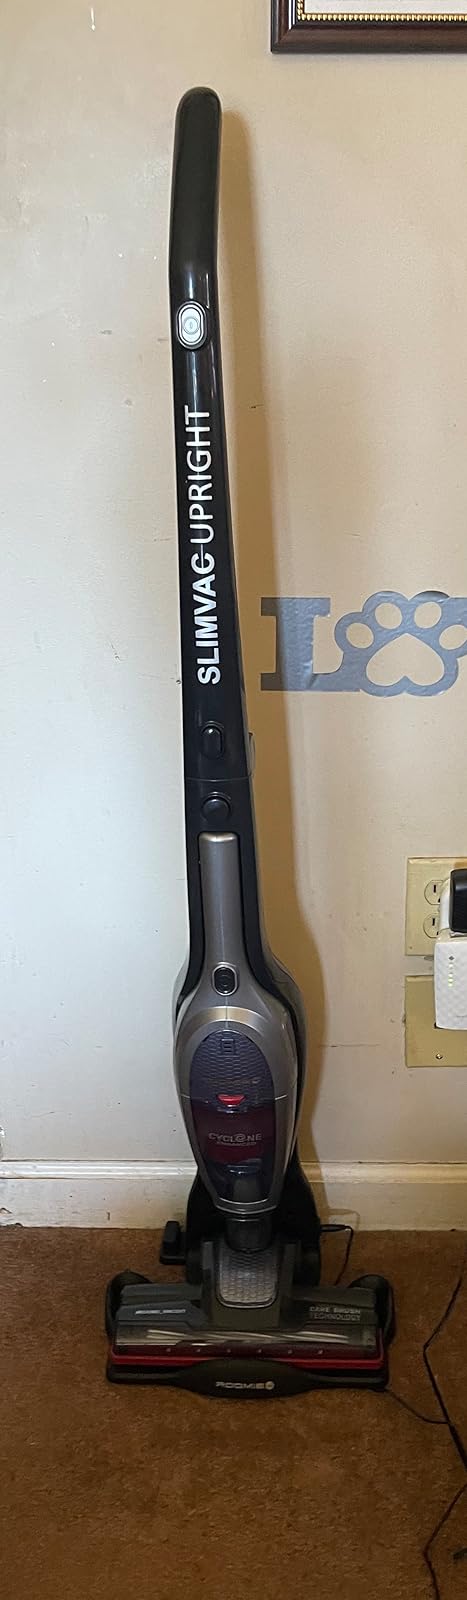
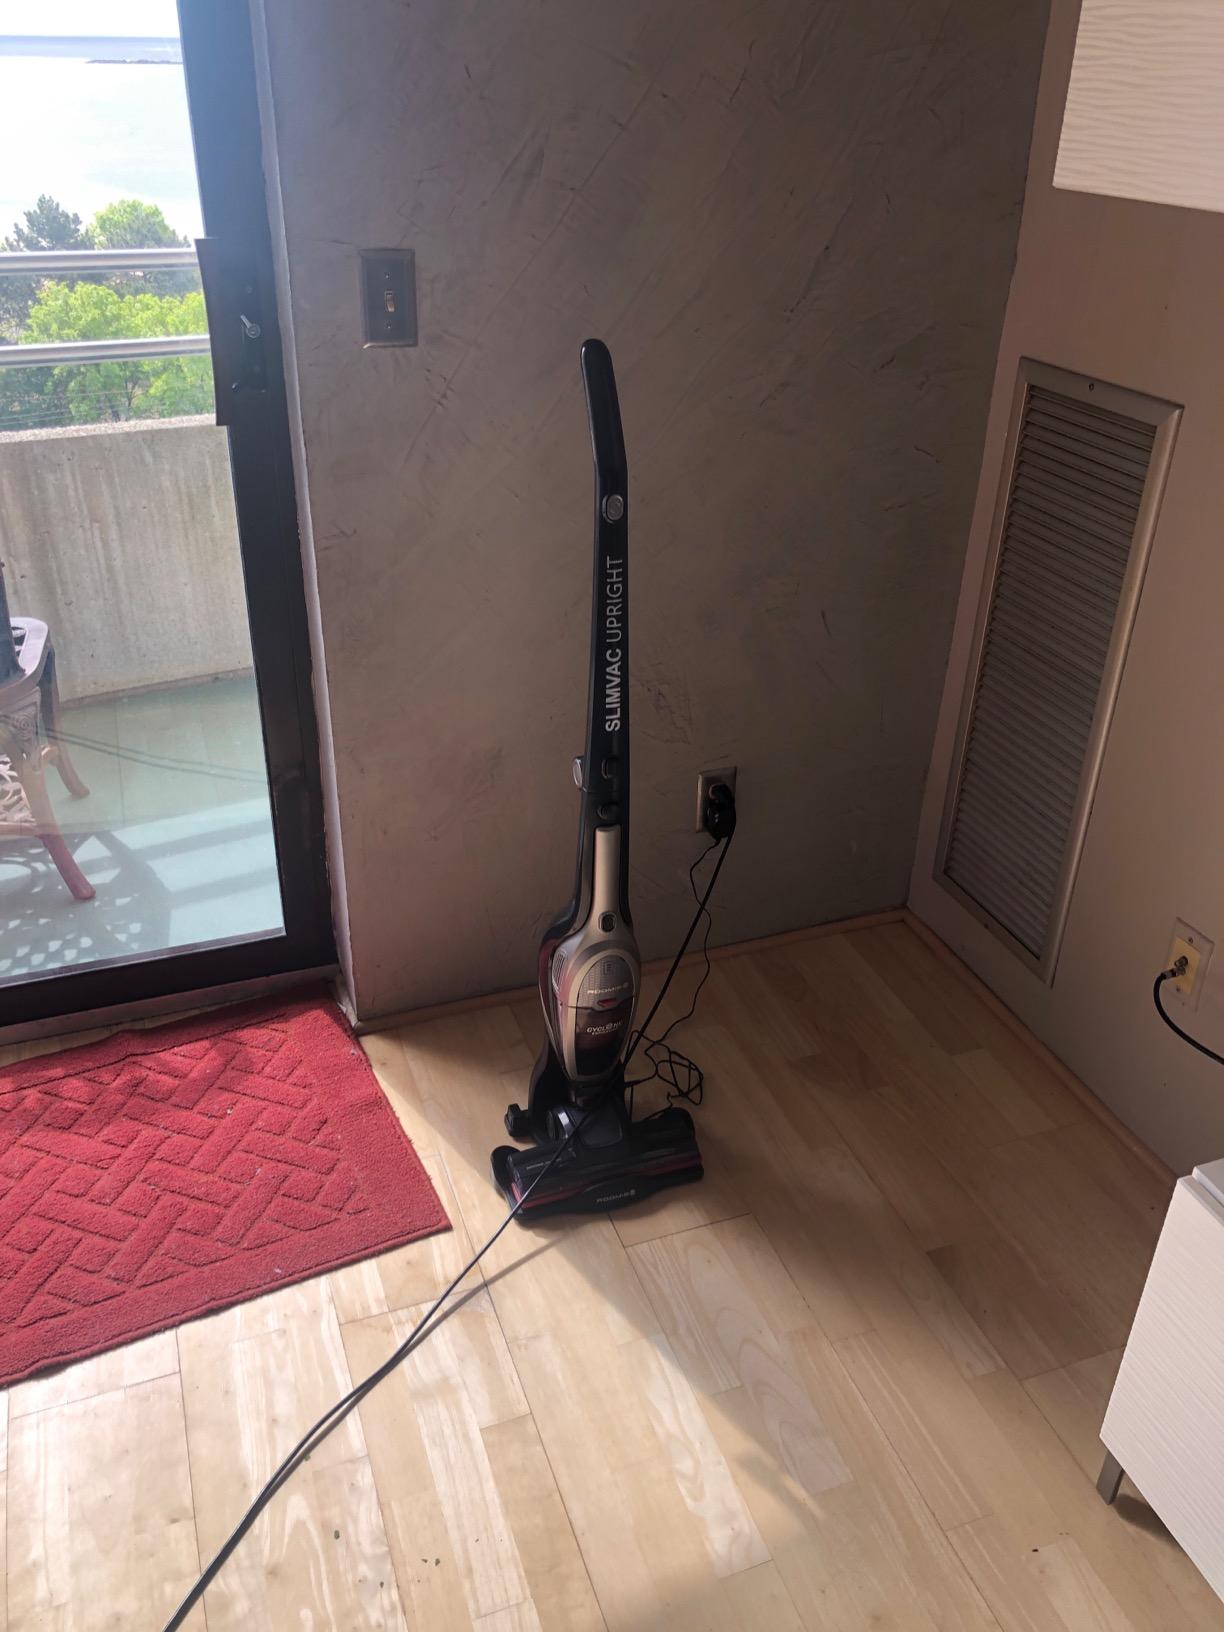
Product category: items_vacuum
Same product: yes